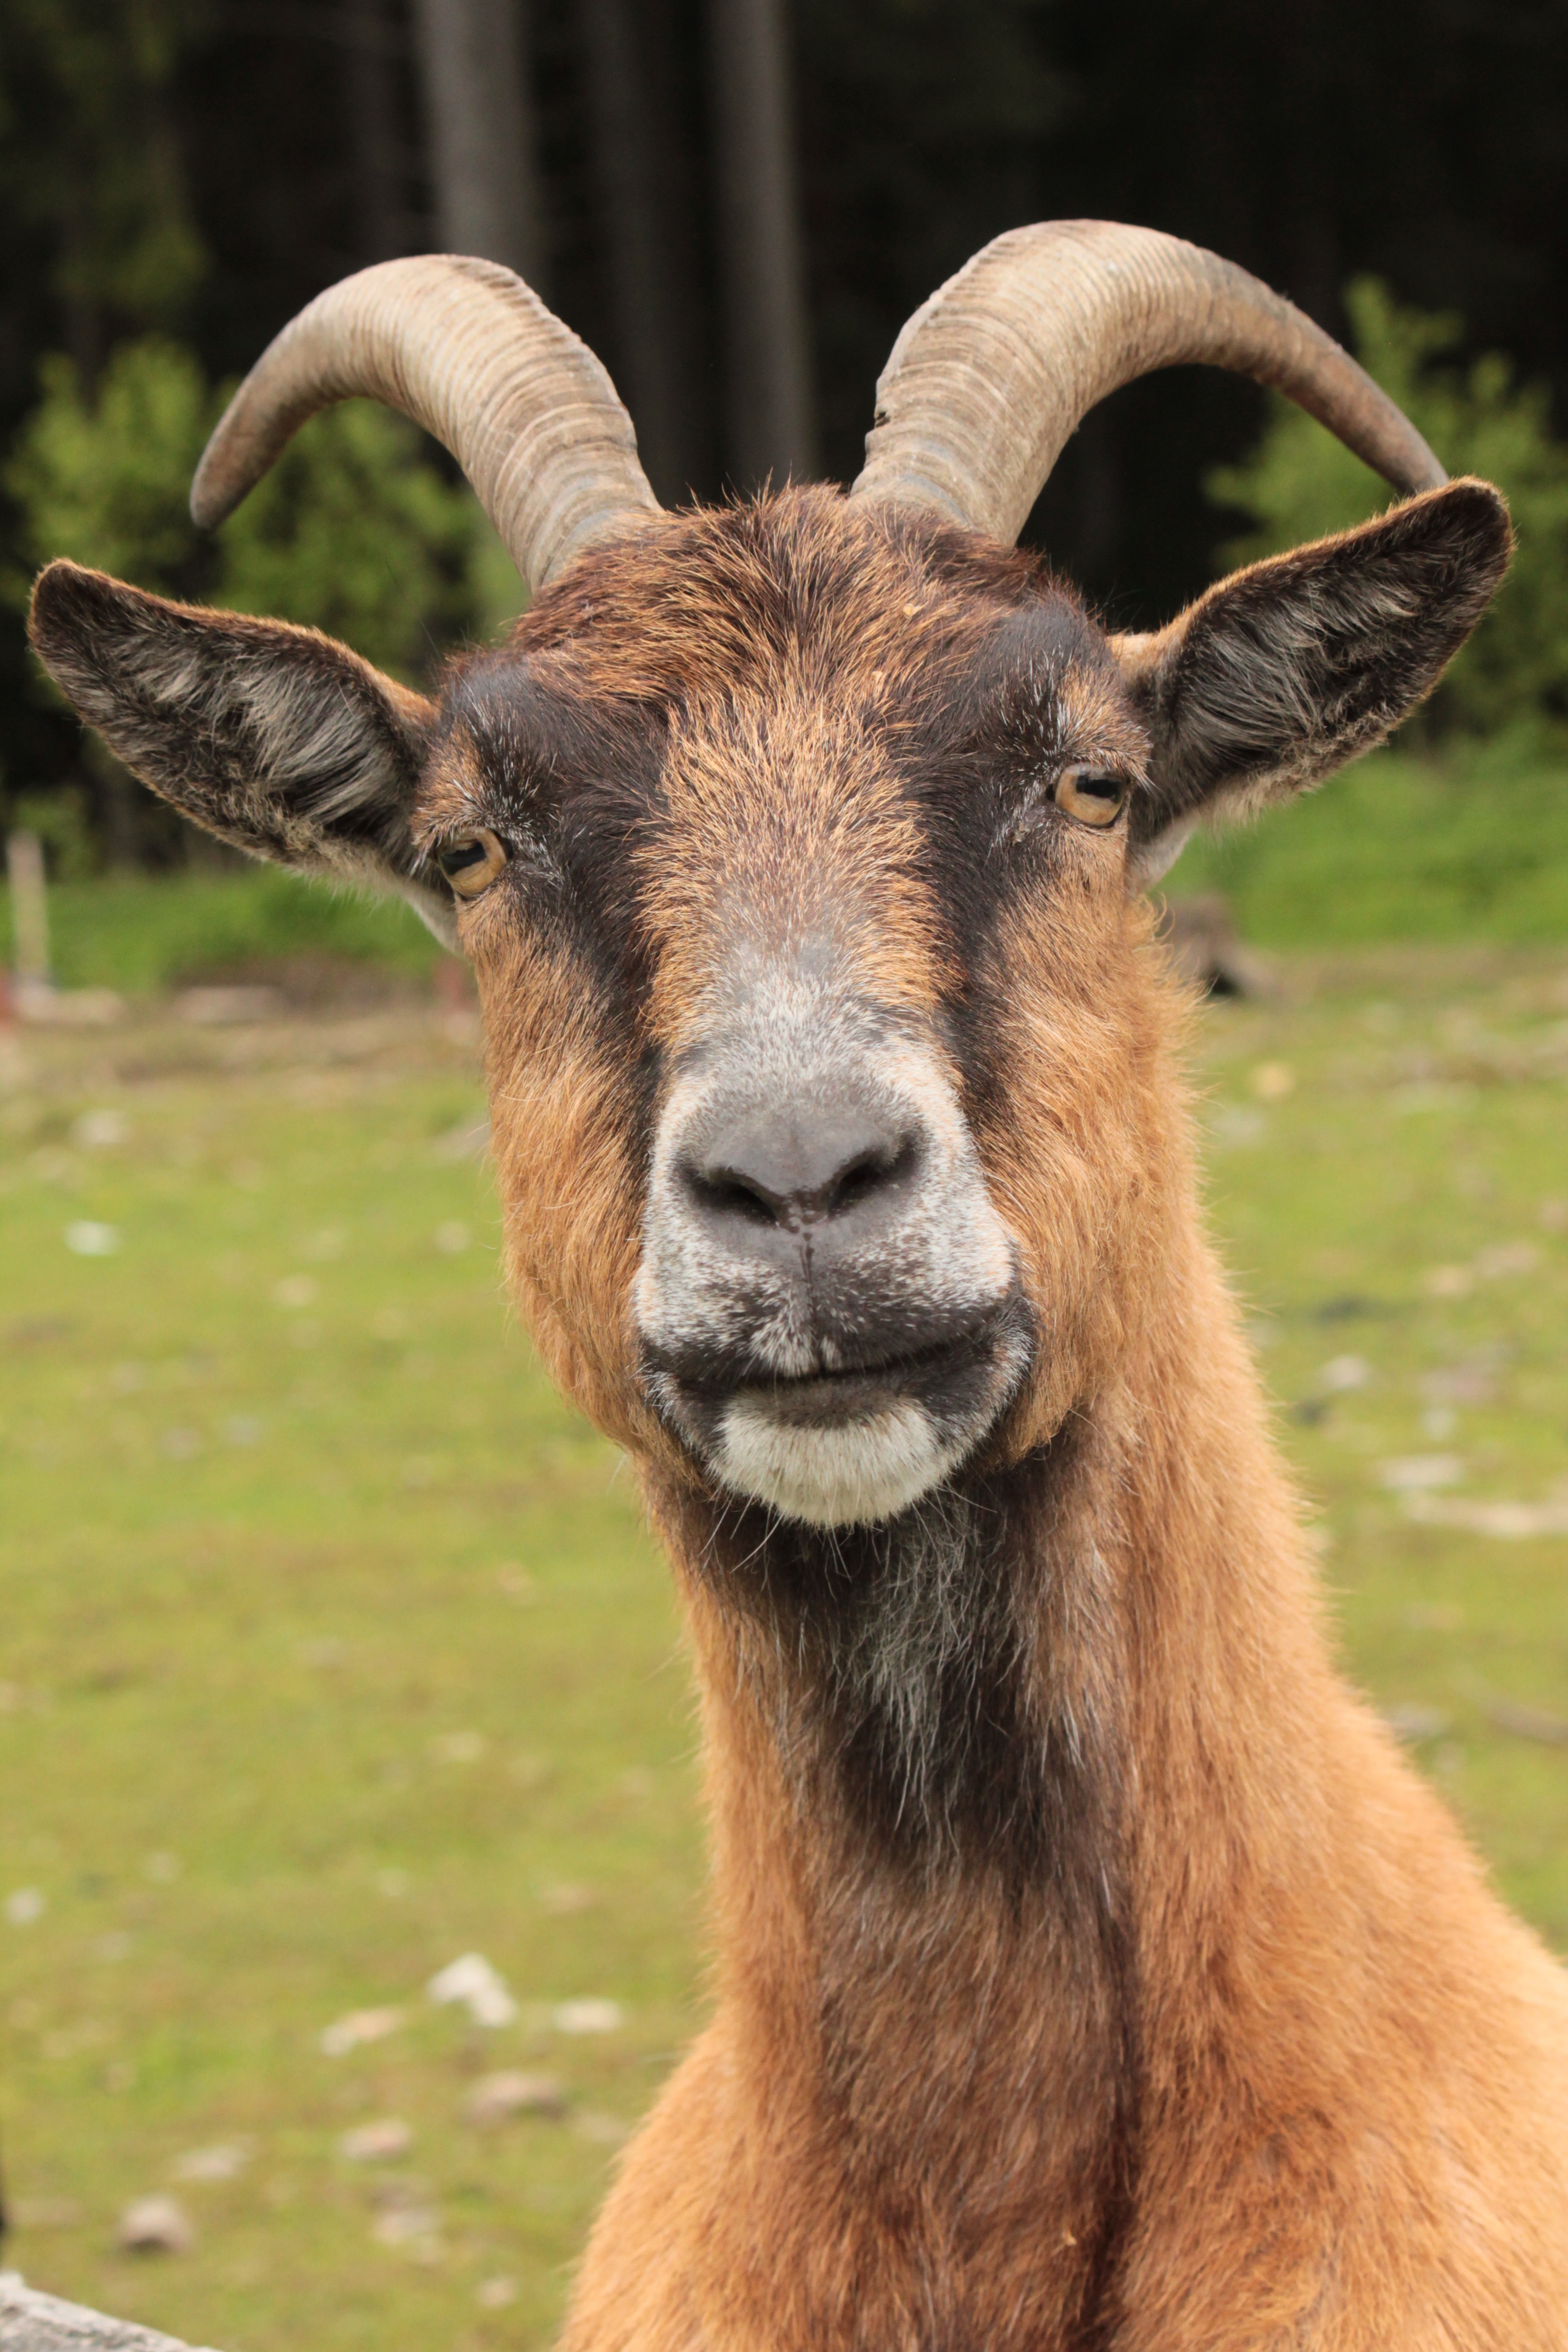
animal, wildlife, goat, pasture, mammal, fauna, goats, vertebrate, corners, barbary sheep